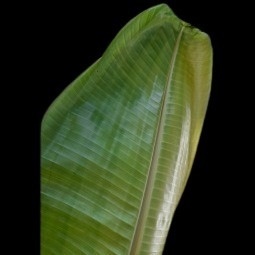
Label: Calcium